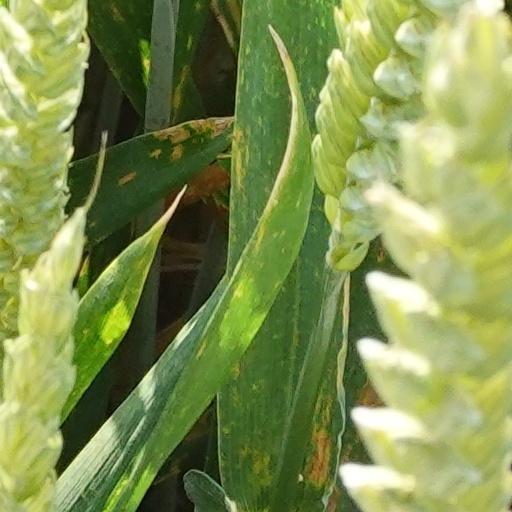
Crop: wheat